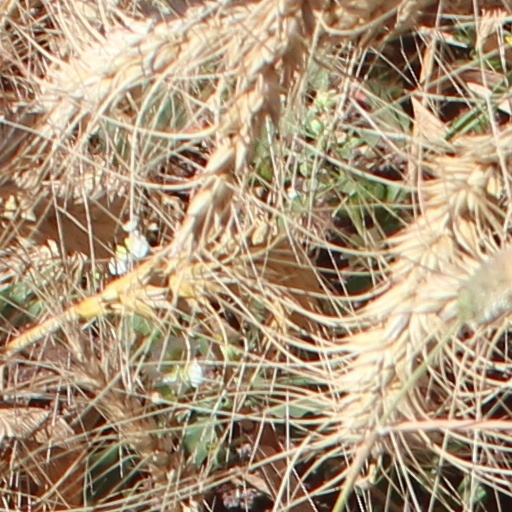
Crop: wheat